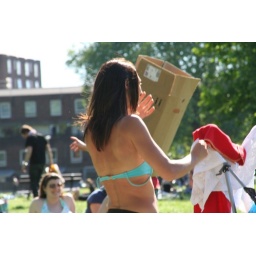
This kid was running around in a box on the park being a robot- it was brill